Susan H. Black

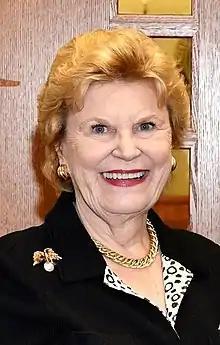
Black in 2022

Susan Sims Harrell Black (born October 20, 1943) is an American lawyer who serves as a senior United States circuit judge of the United States Court of Appeals for the Eleventh Circuit. She was a former United States district judge of the United States District Court for the Middle District of Florida. She was the first female federal court judge in Florida.